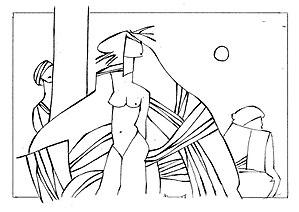
Encre d'Alain Lacouchie
Alain Lacouchie, né à Limoges le 28 mai 1946, est un poète, illustrateur et photographe français, auteur de nombreux de recueils de poésie, dont il a illustré la plupart.